Virginia Warwick

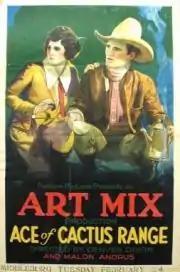
Poster from "Ace of Cactus Range" (1924)

Virginia Warwick (born in 1903) was an American actress in silent films. She had several starring roles including the western film "Ace of Cactus Range" (1924).